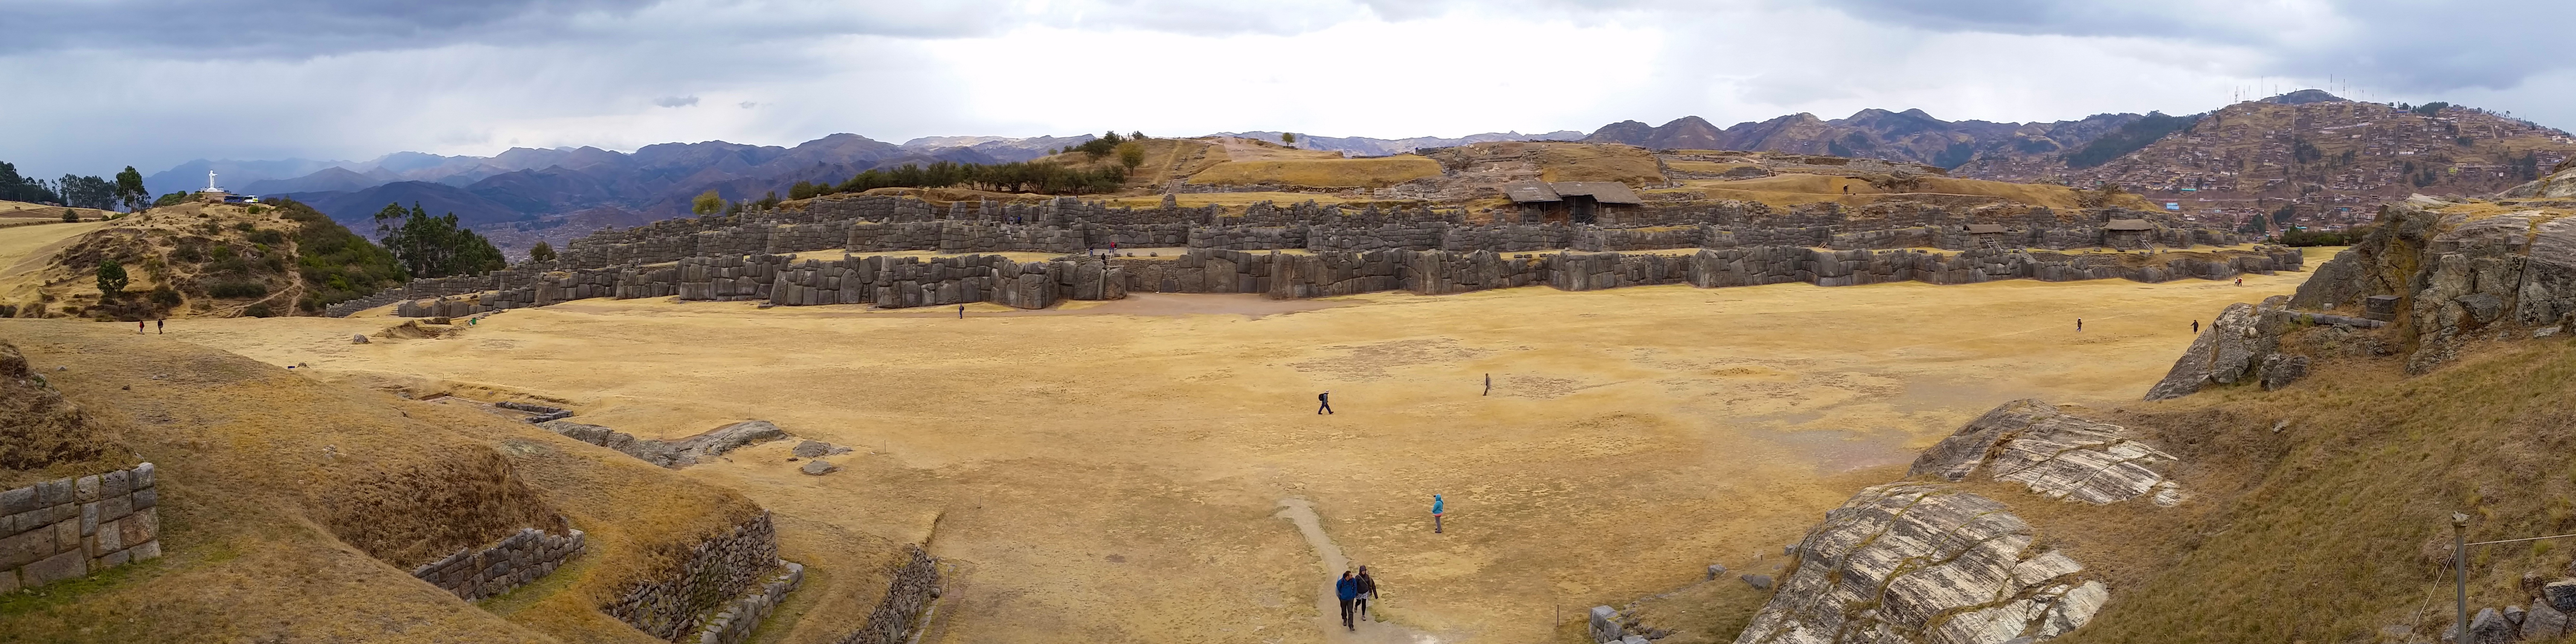
architecture, building, wall, stone, panorama, canyon, stone wall, ruin, extreme sport, tourism, terrain, peru, inca, badlands, plateau, wadi, cusco, sacsayhuaman, cuszco, geographical feature